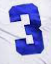
Number: 3